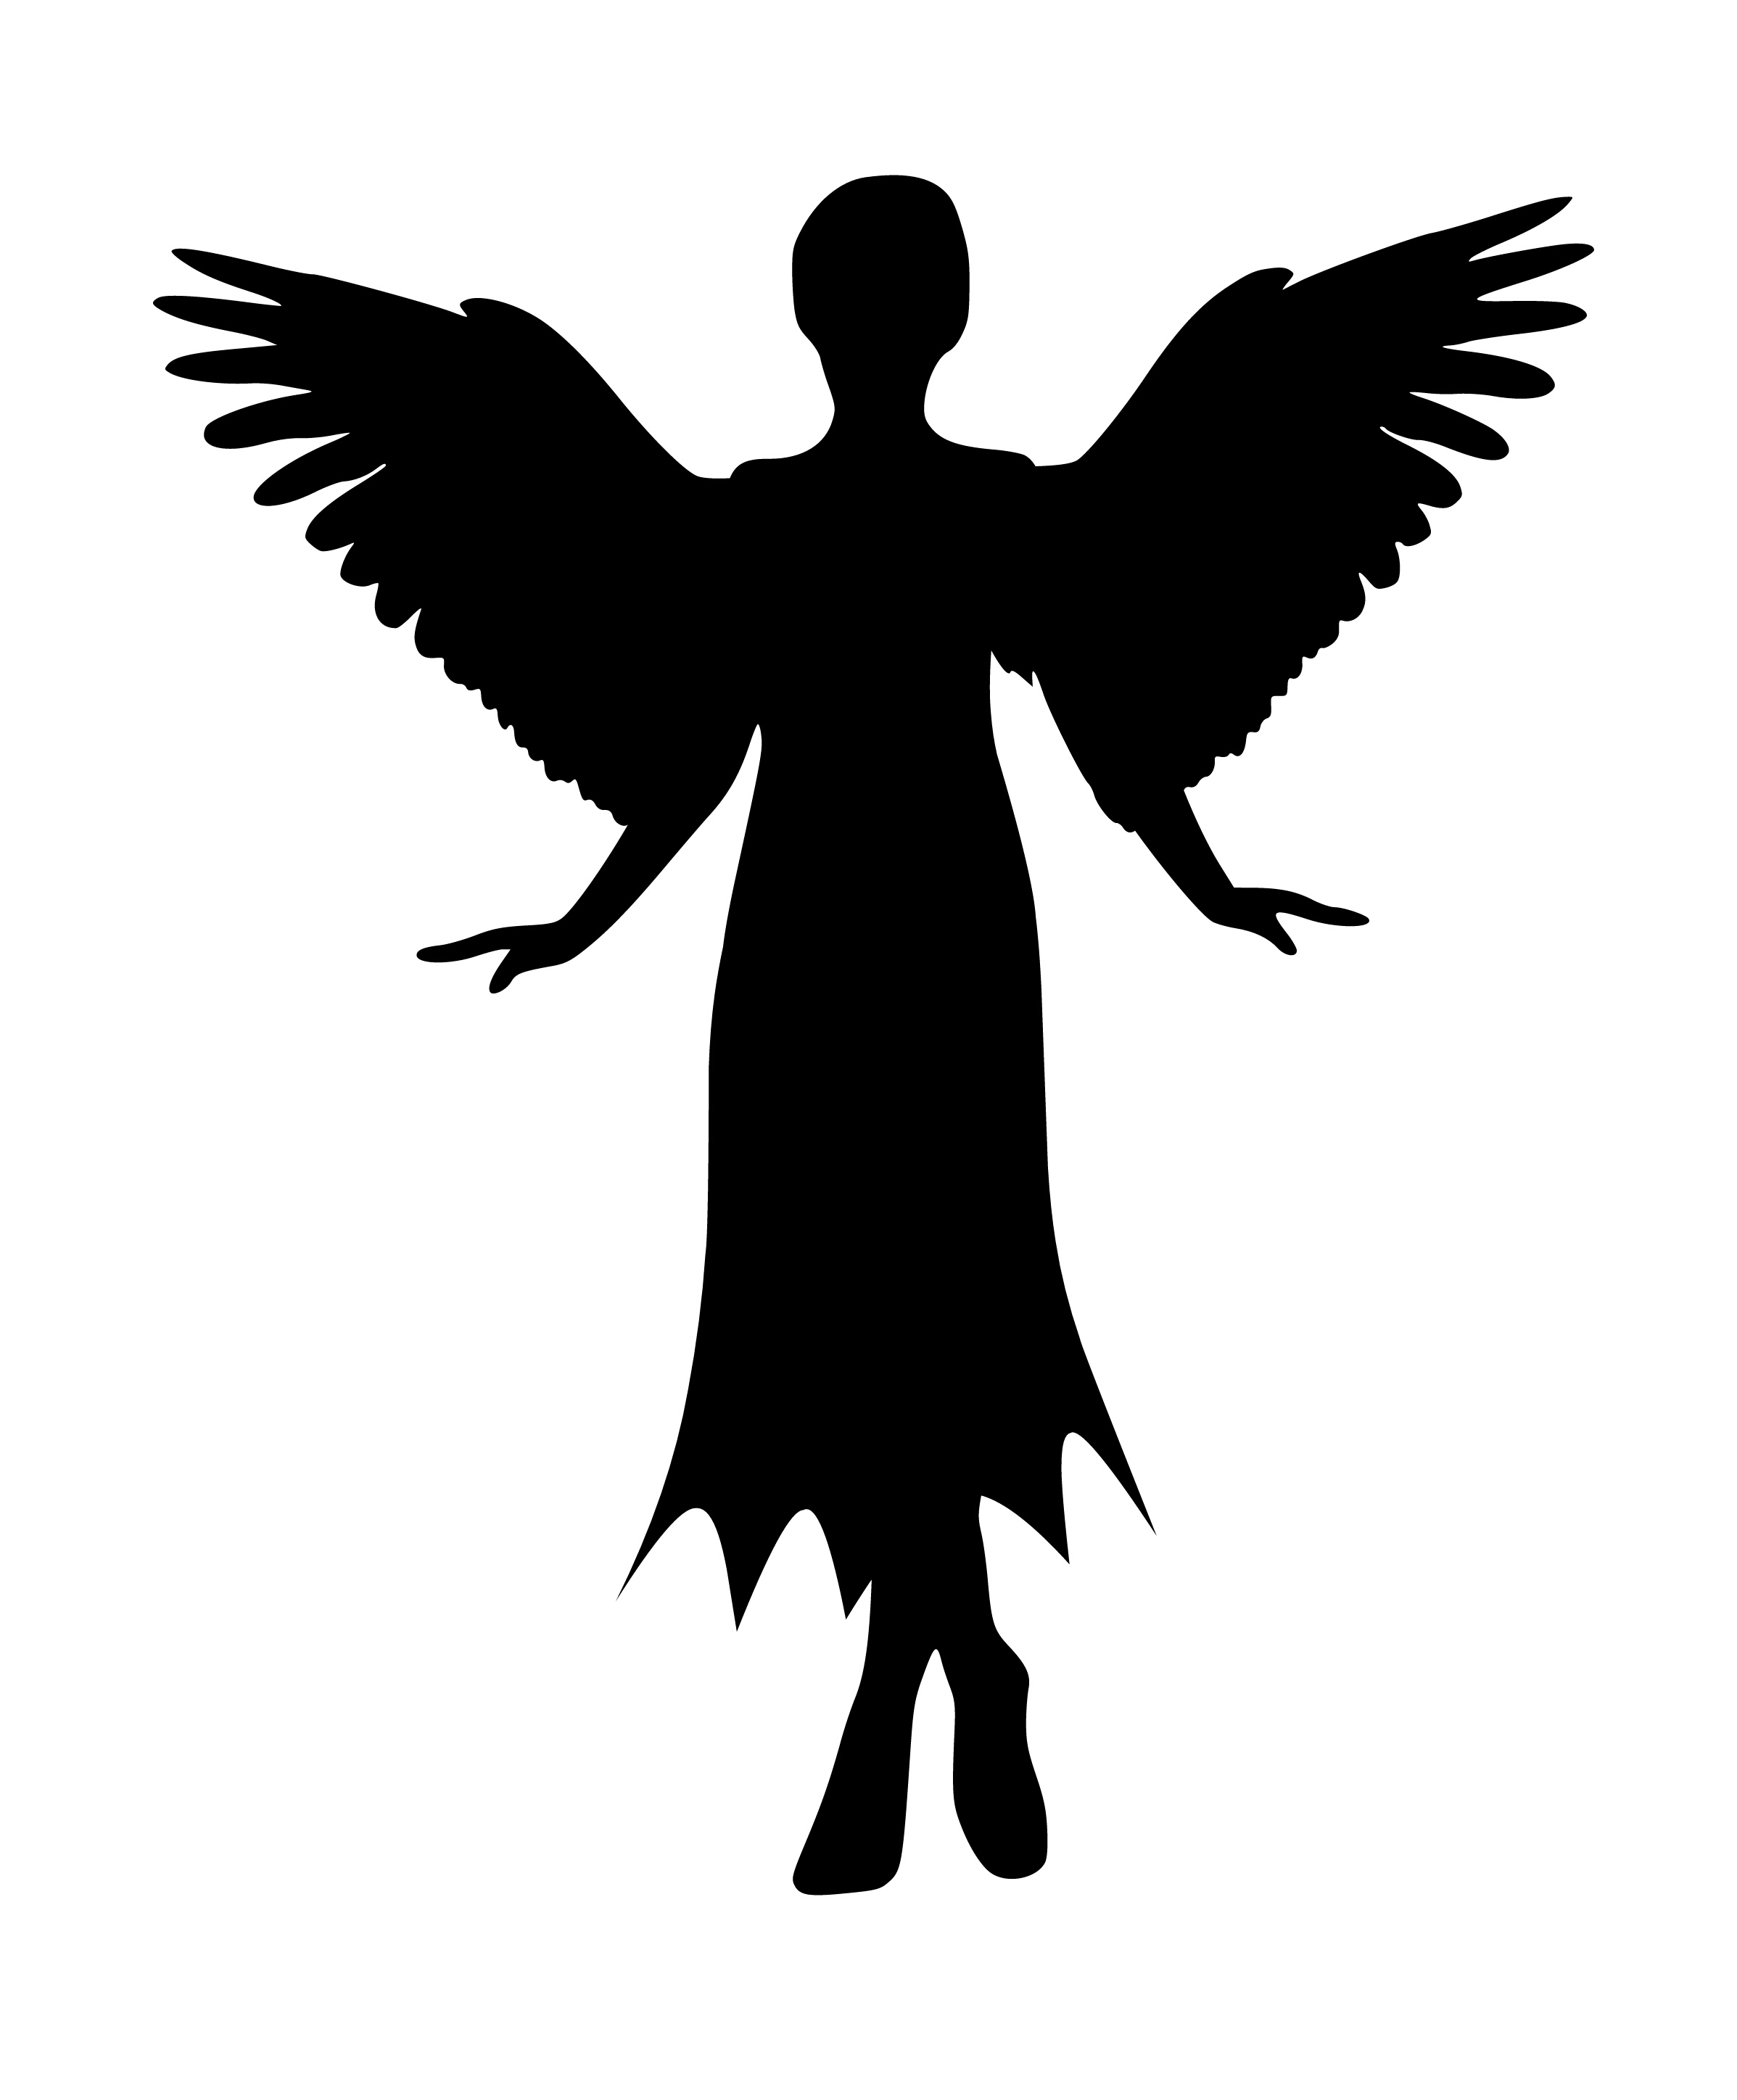
angel, woman, spirit, feathers, flying, female, girl, religion, silhouette, wings, angelic, fantasy, dress, magic, slim, pose, body, wing, illustration, fictional character, supernatural creature, falconiformes